Statues of Kamehameha I

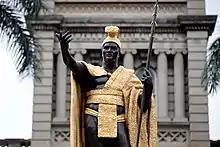
"Kamehameha" statue that stands today in front of Aliiolani Hale

Several "Kamehameha" statues honor the monarch who founded the Kingdom of Hawaii.